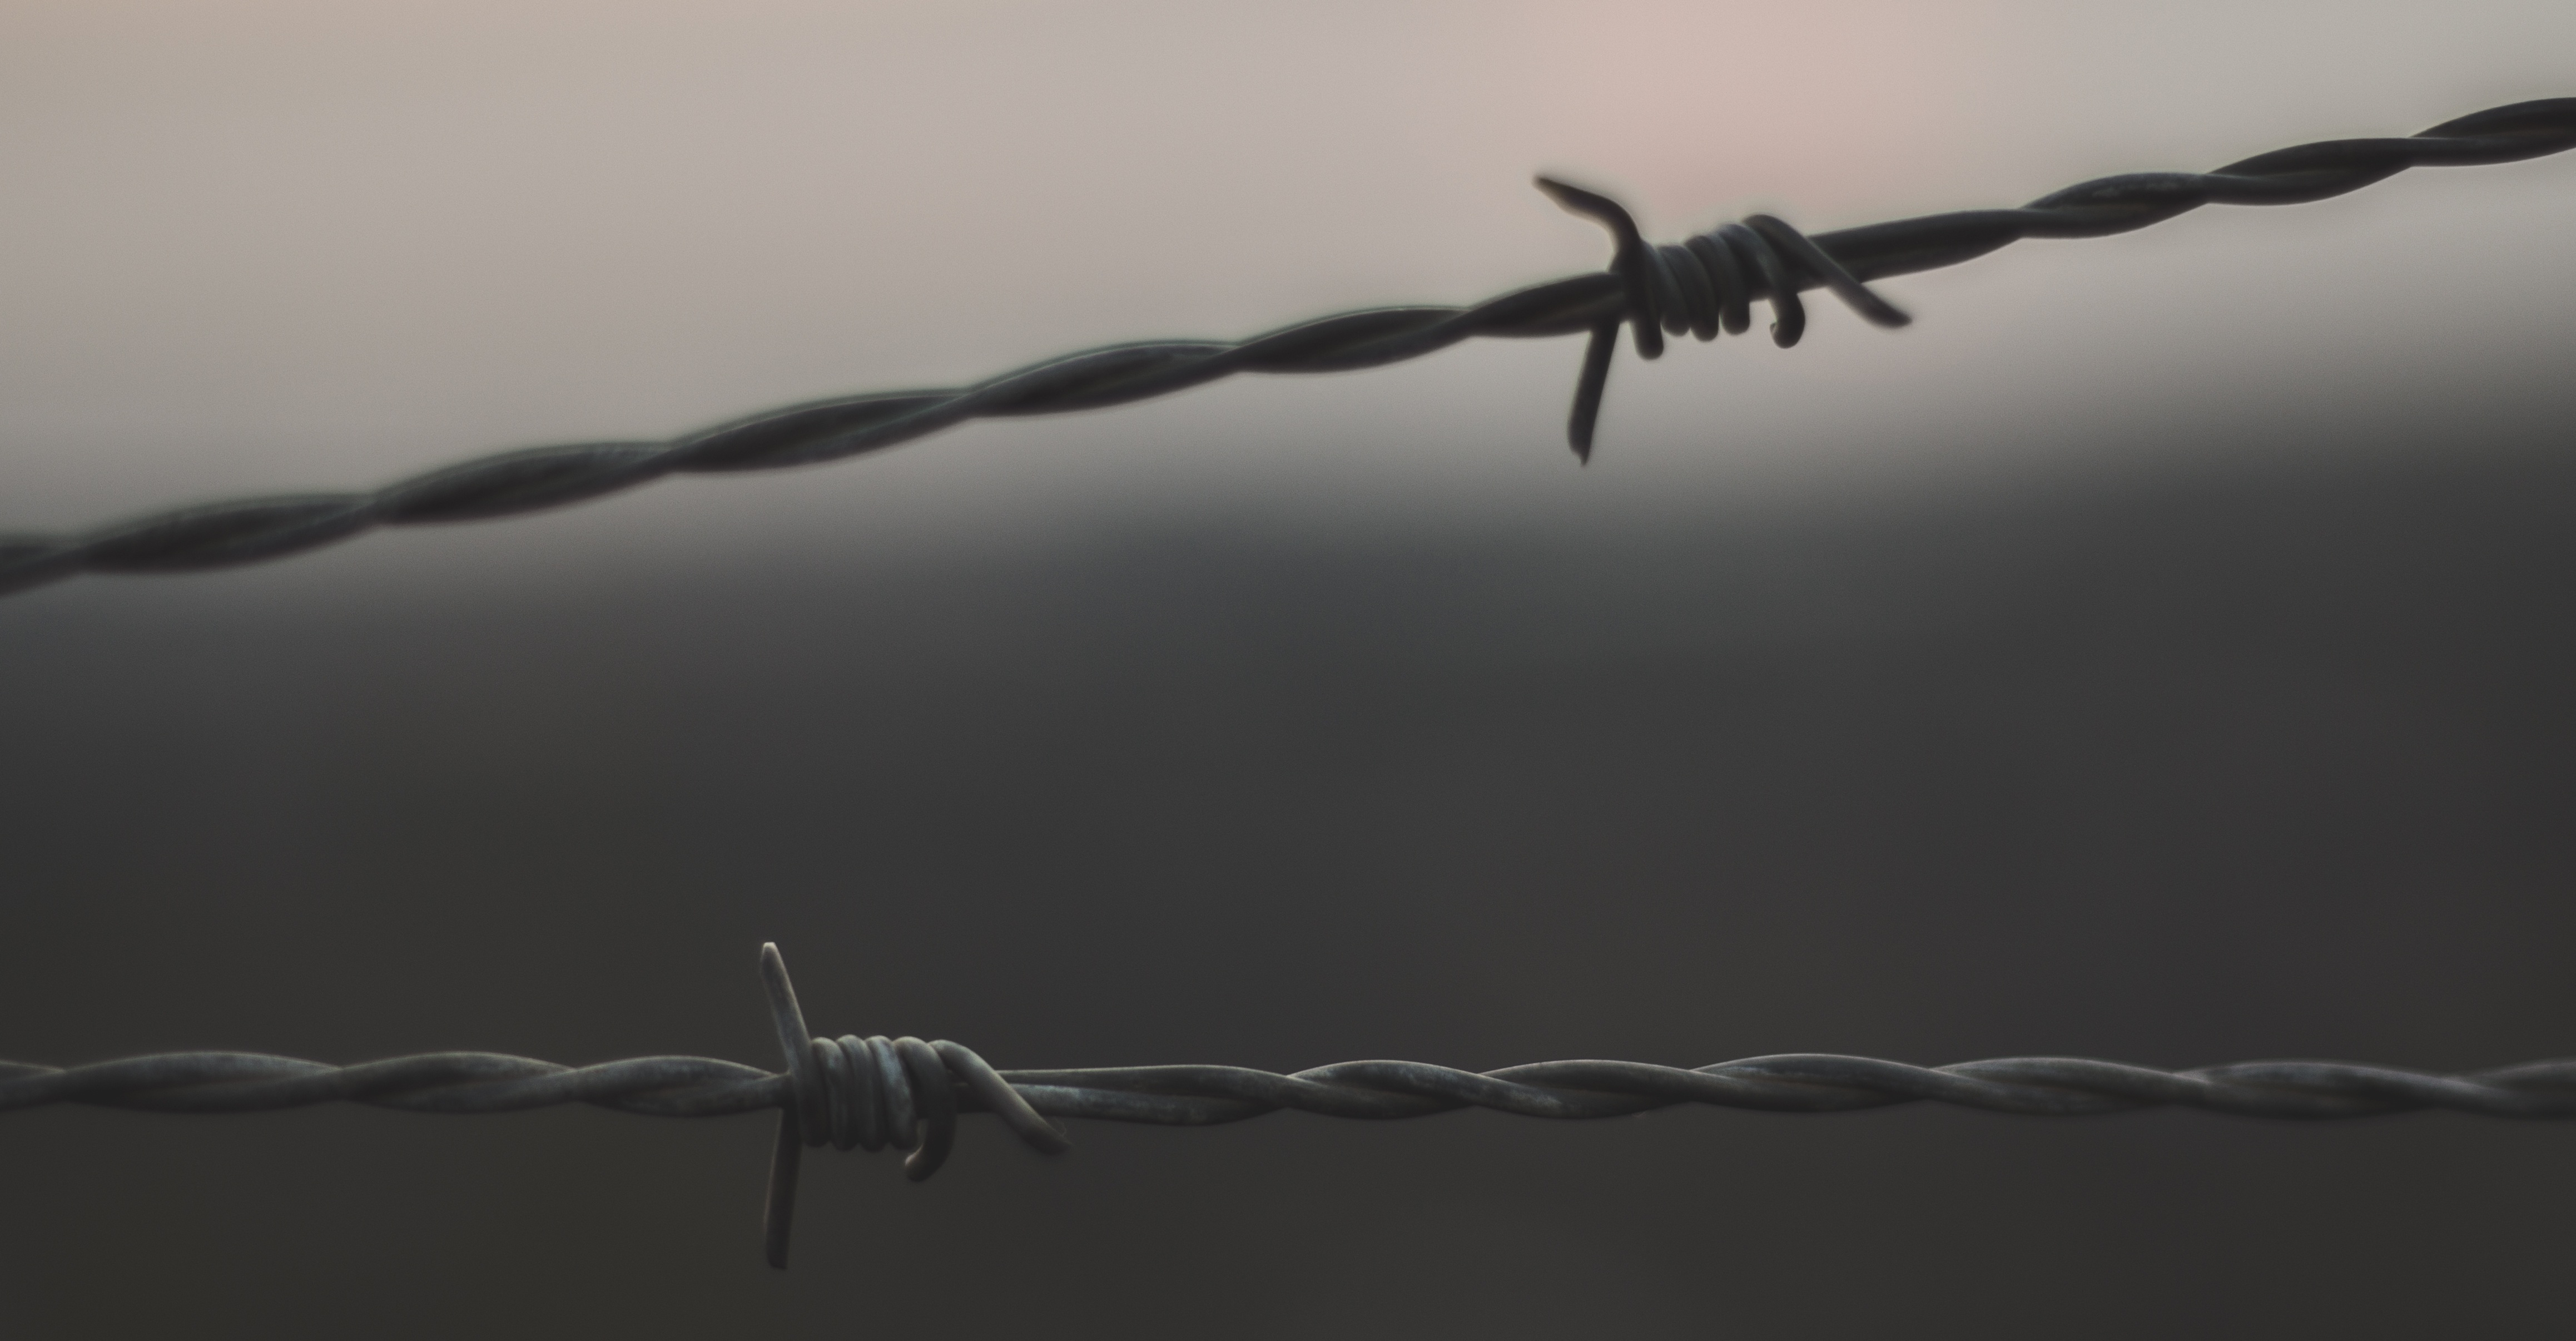
outdoor, branch, wing, fence, barbed wire, sky, wind, line, metal, gray, electricity, security, twig, safety, protection, nobody, outdoor structure, wire fencing, home fencing